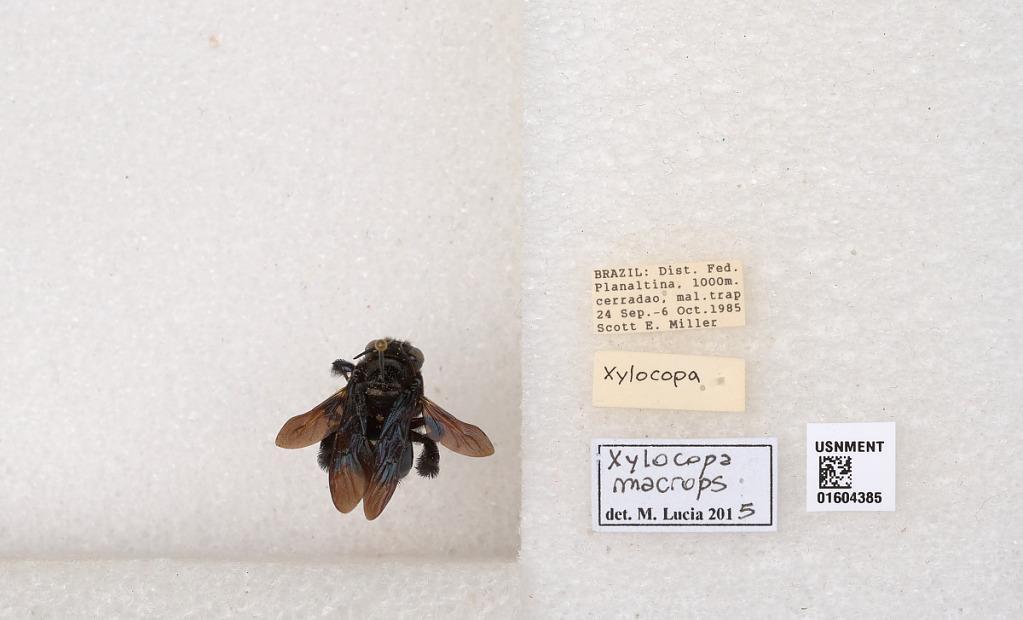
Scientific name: Xylocopa (Schonnherria) macrops Lepeletier
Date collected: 1985-9-24
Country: Brazil
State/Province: Federal
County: Brasilia
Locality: Planaltina, cerradao
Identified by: Lucia, M.